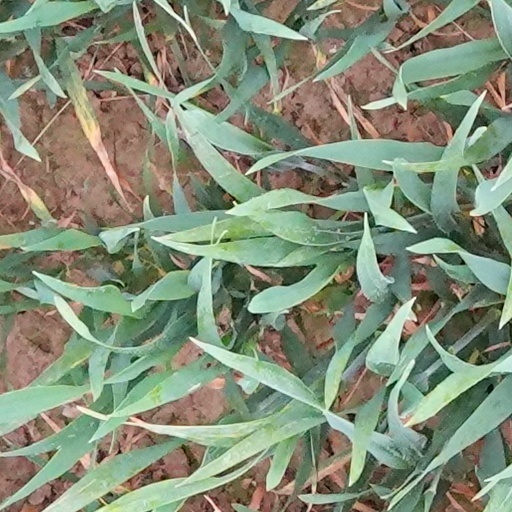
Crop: wheat